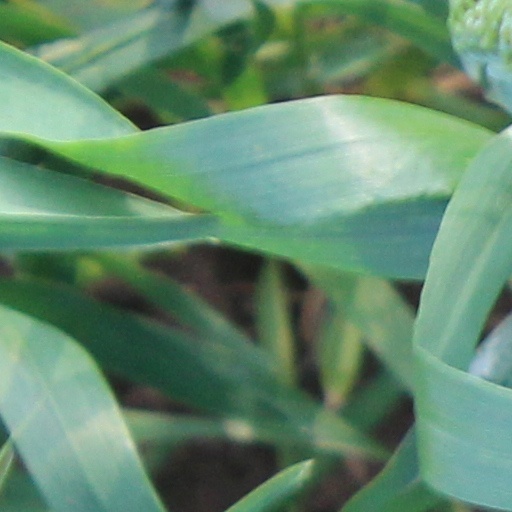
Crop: wheat